Reclaim the Night

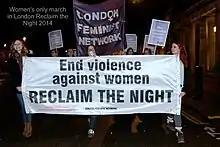
Women march in Central London in November 2014.

Reclaim the Night is a movement started in Leeds in 1977 as part of the Women's Liberation Movement. Marches demanding that women be able to move throughout public spaces at night took place across England until the 1990s. Later, the organisation was revived and sponsors annual and national marches against rape and violence against women.